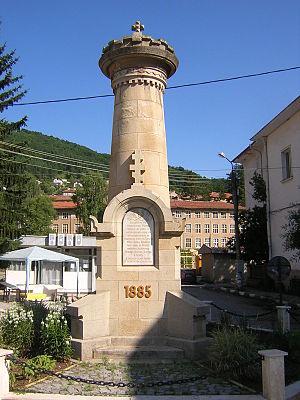
Tran est une ville de l'ouest de la Bulgarie.
La guerre serbo-bulgare, est un conflit militaire qui a duré du 14 novembre 1885 au 3 mars 1886 entre le Royaume de Serbie et la Principauté de Bulgarie.